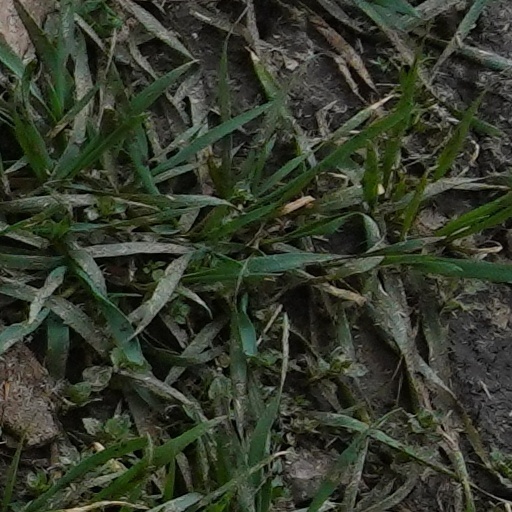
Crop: wheat